Travel Air 5000

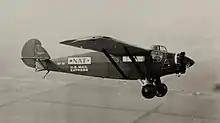
Travel Air 5000 with National Air Transport in flight

Cessna broke away from traditional biplane development with a monoplane in 1926. The first prototype was a 5-passenger aircraft with a Anzani engine. The aircraft was modified by Cessna, Lloyd Stearman, and Walter Beech that fall. A second aircraft was built that December, and featured a Wright J-4 Whirlwind as the Travel Air 5000. National Air Transport awarded Travel Air a contract to produce the aircraft with the larger Wright J-5C engine and seating for four passengers. Eight aircraft were built for air mail contract and passenger service.